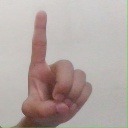
अक्षर: ड